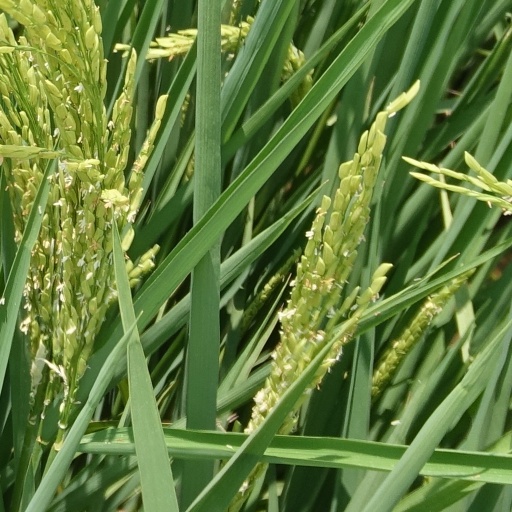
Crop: rice